Juliana Awada

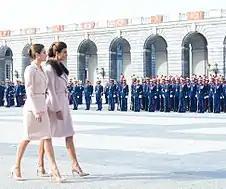
First Lady Awada alongside Queen Letizia at Royal Palace of Madrid during a state visit to Spain, 2017

On 23 March 2016, she gave her first speech at the Metropolitan Design Center (CMD) of the Buenos Aires neighborhood of Barracas, where she presented her counterpart Michelle Obama. Both First Ladies gave a talk to teens to raise awareness about the importance of education. This speech was held during the official visit made by the Obama family to Argentina on 23–24 March 2016, where they also visited the city of Bariloche, in the Argentine Patagonia.